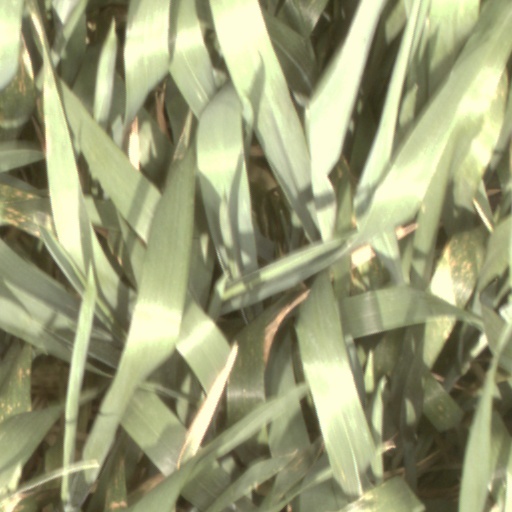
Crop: wheat